Bing Slamet

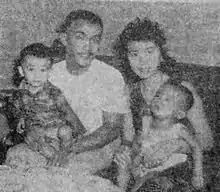
Slamet with family in 1958

Slamet married R. Ratna Kamala Furi on 23 April 1956. Together they had eight children, two daughters and six sons. Three of those children went on to be entertainers.